Describe the emotion expressed in this image:  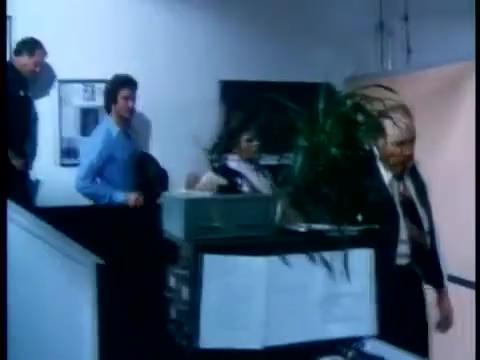
This person displays Pain, valence and arousal with low intensity.